ArVid

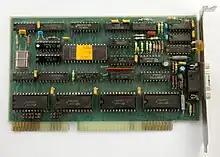
ArVid 1020

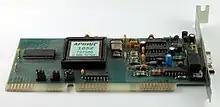
ArVid 1052

ArVid (Archiver on Video) was a data backup solution using a VHS tape as a storage medium. It was very popular in Russia and the rest of the former USSR in the mid-1990s.